The Drunkard (1937 film)

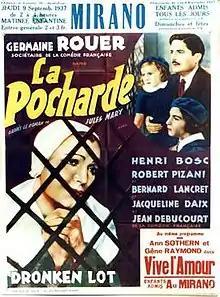

The Drunkard (French: La pocharde) is a 1937 French drama film directed by Jean-Louis Bouquet and Jean Kemm and starring Germaine Rouer, Jean Debucourt and Jacqueline Daix. The film's sets were designed by the art director Claude Bouxin. It is based on the 1898 novel of the same title by Jules Mary which was remade in 1953.